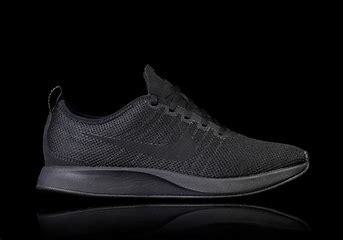
Brand: Nike
Model: Dualtone Racer